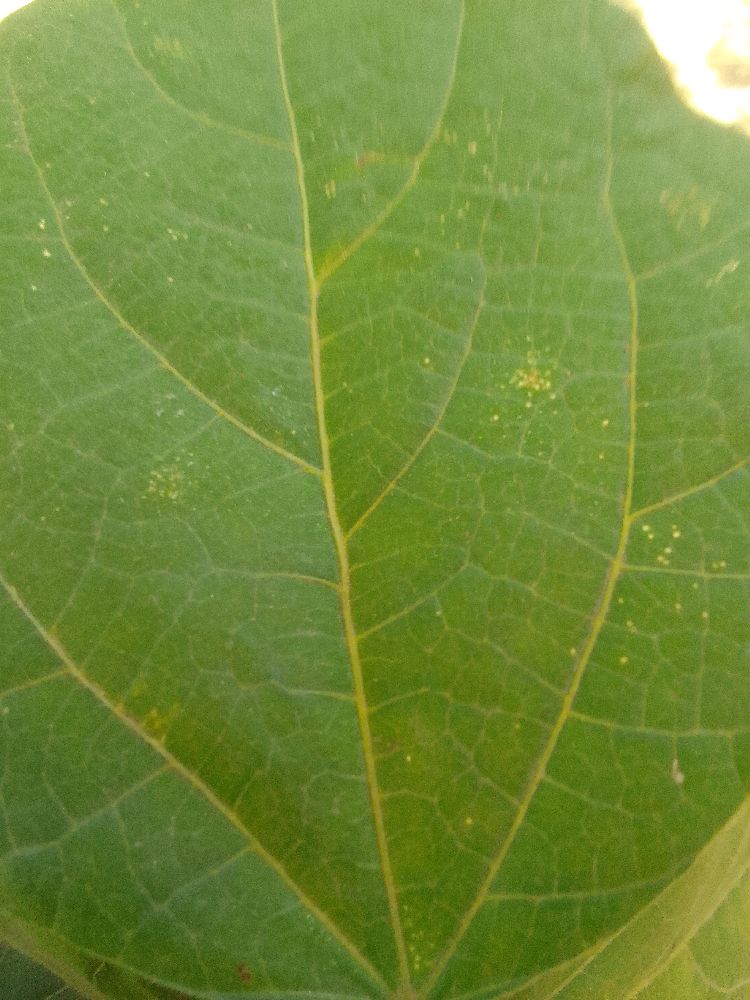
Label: healthy